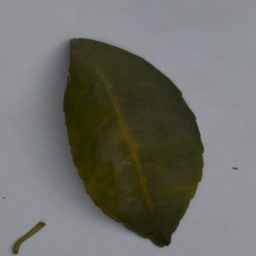
Plant part: leaf
Disease: greening